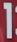
Number: 1